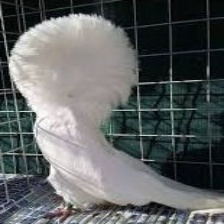
Species: JACOBIN PIGEON
Scientific name: COLUMBA LIVIA